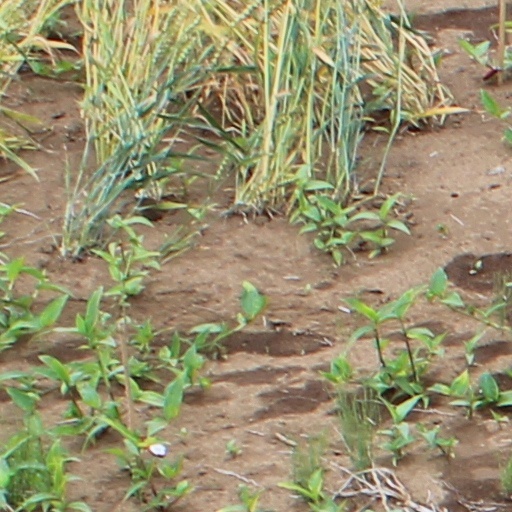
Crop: wheat